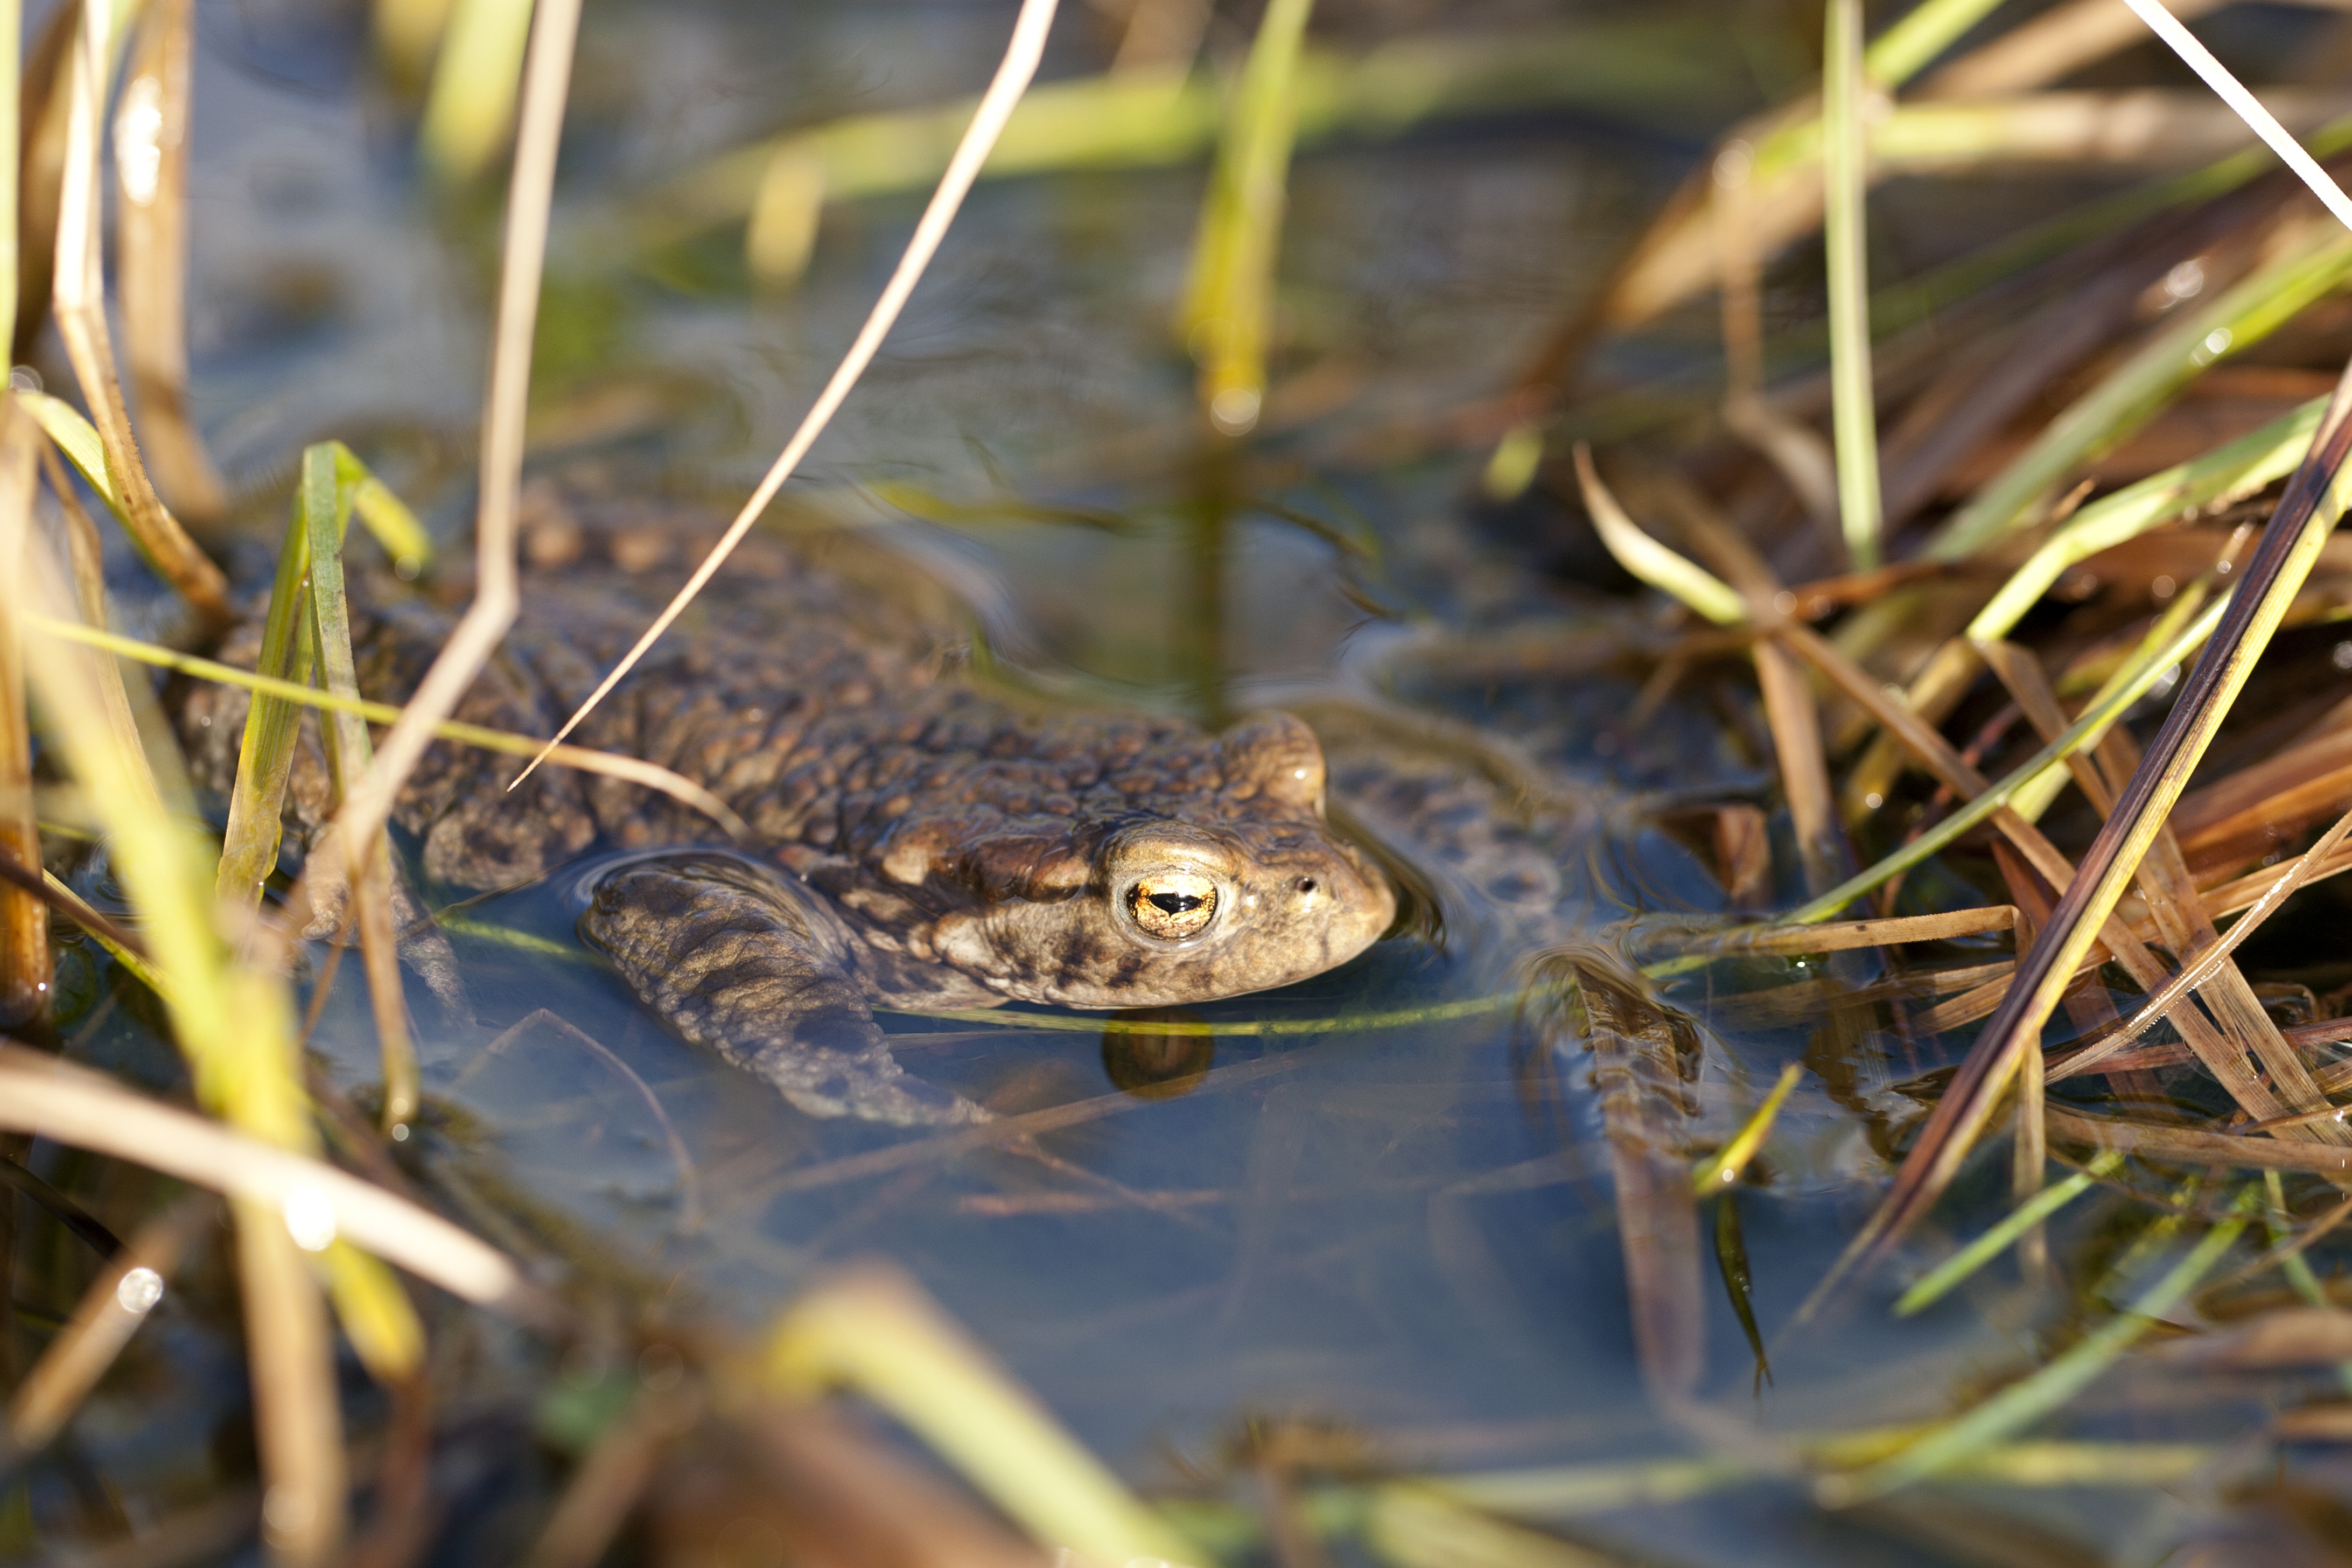
water, nature, animal, wildlife, frog, toad, reptile, amphibian, fauna, vertebrate, macro photography, ranidae, salamandridae